Brian Benben

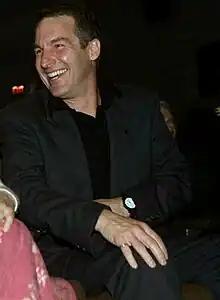
Benben in 2002

Brian Edward Benben (born June 18, 1956) is an American actor, best known for his role as Martin Tupper in the HBO comedy television series "Dream On" (1990–1996), and also known as Sheldon Wallace on ABC medical drama "Private Practice" (2008–2013), and as Larry in "I Come in Peace" (1990).